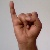
The image shows a hand gesture representing the letter 'I' in Indian Sign Language.